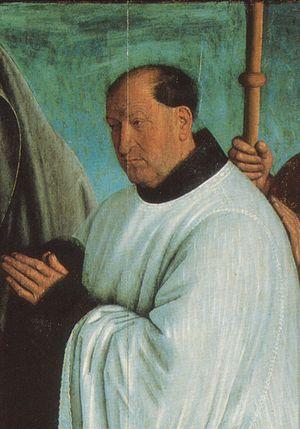
La Pietà dite de Nouans est un tableau attribué au peintre français Jean Fouquet conservé dans l'église paroissiale Saint-Martin de Nouans-les-Fontaines dans le département d'Indre-et-Loire, en France. C'est le fragment d'un grand retable d'église, le seul subsistant dans l'œuvre de Jean Fouquet.